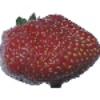
Label: Strawberry Wedge 1